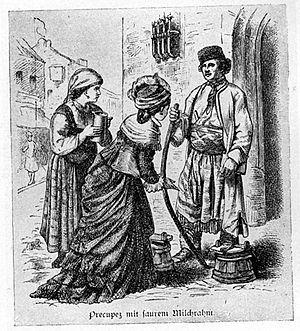
Les Bulgares constituent une minorité nationale de Roumanie et sont au nombre de 7 336 selon le recensement de 2011